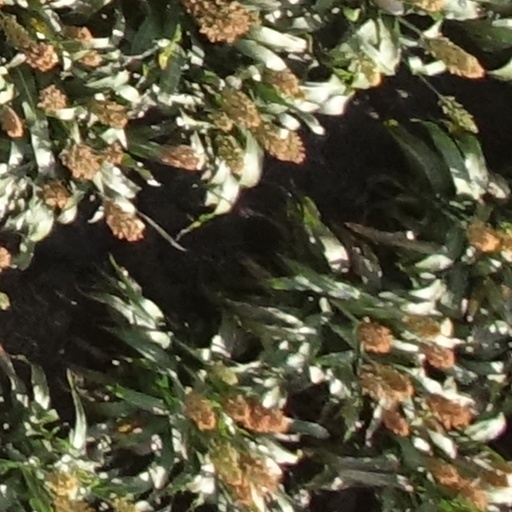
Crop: sorghum